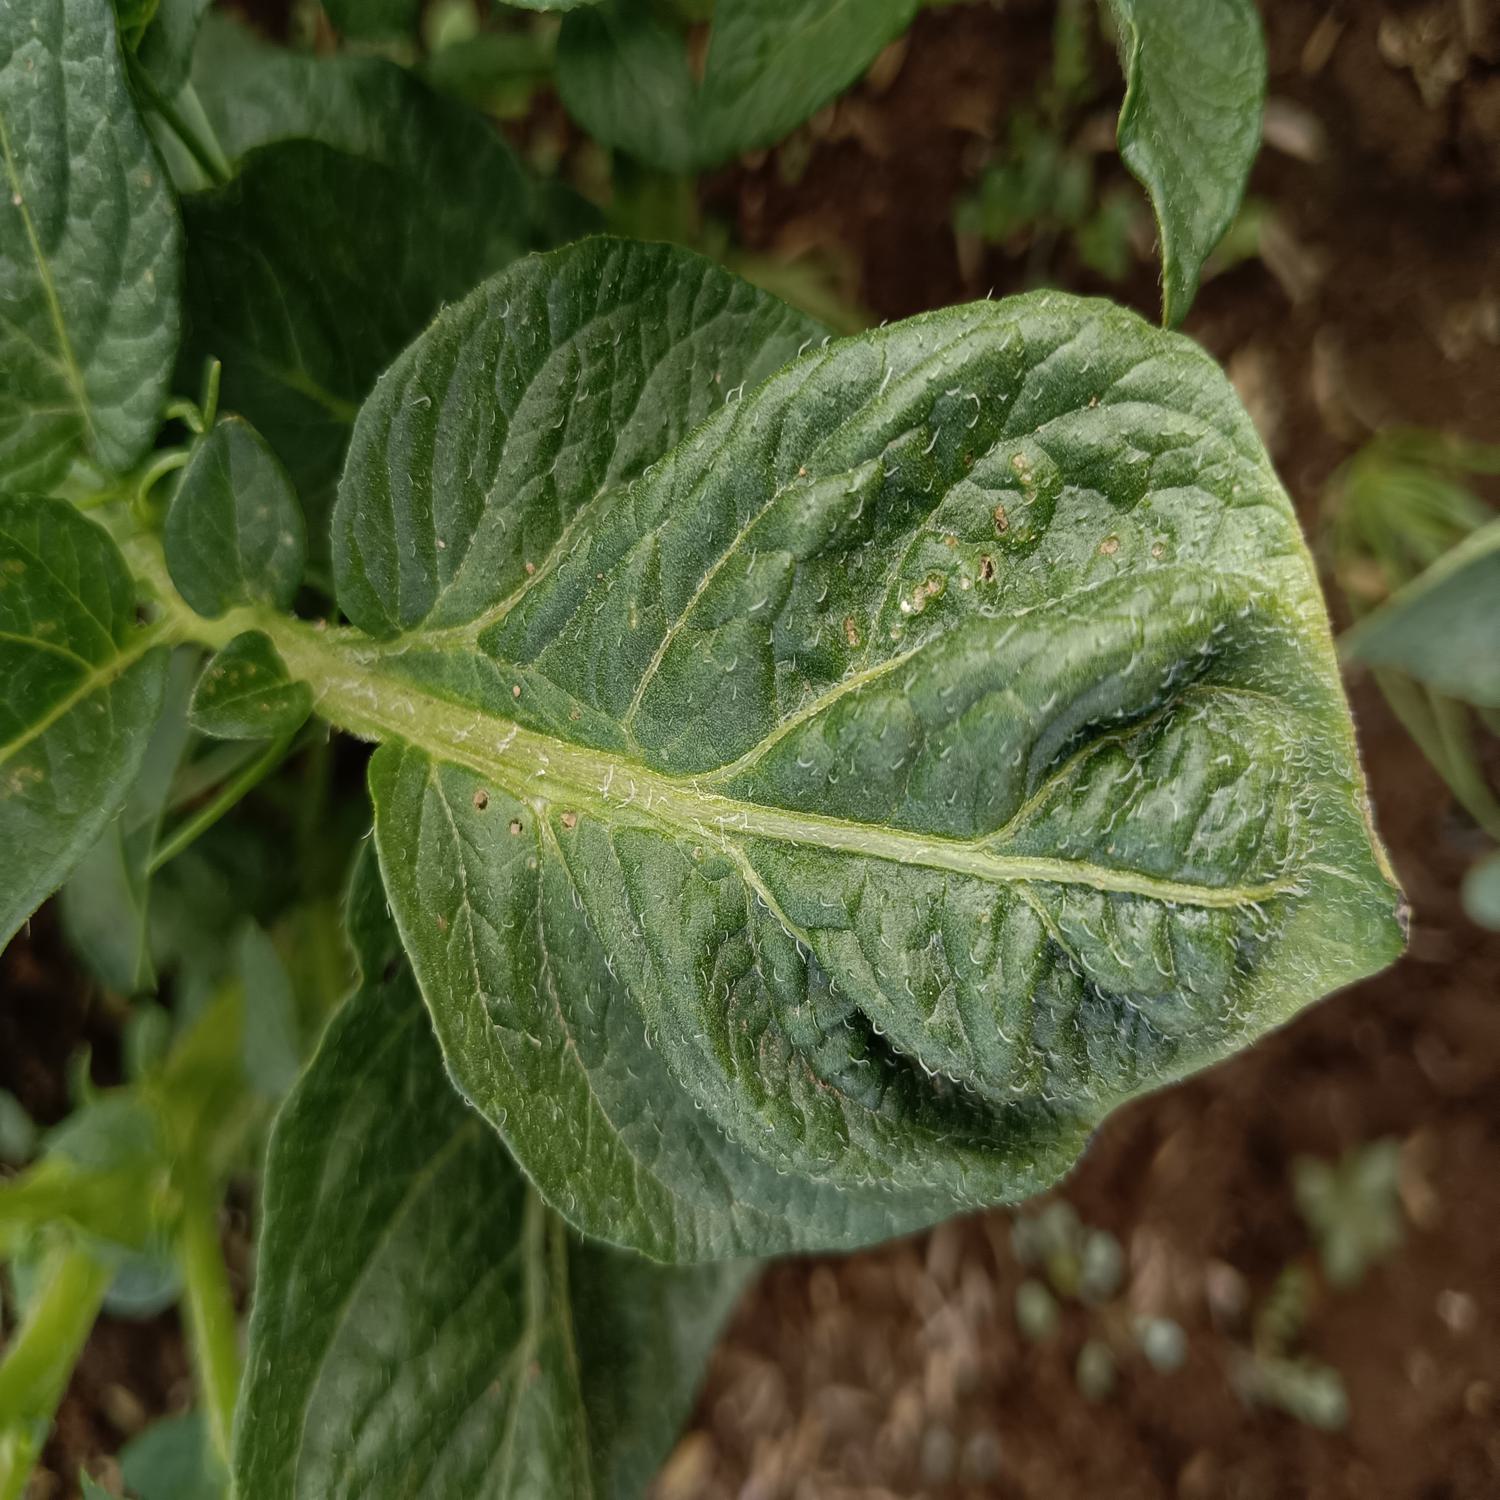
Label: Virus